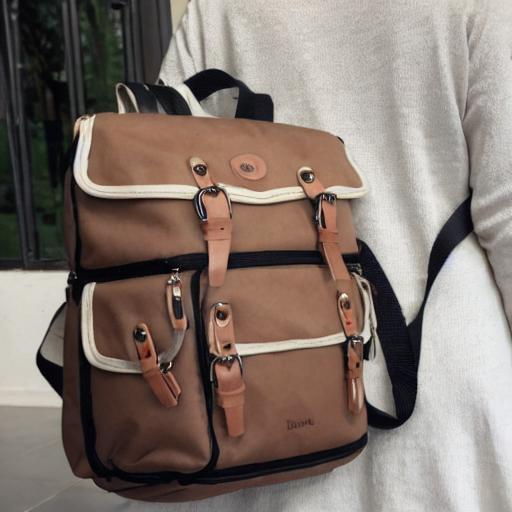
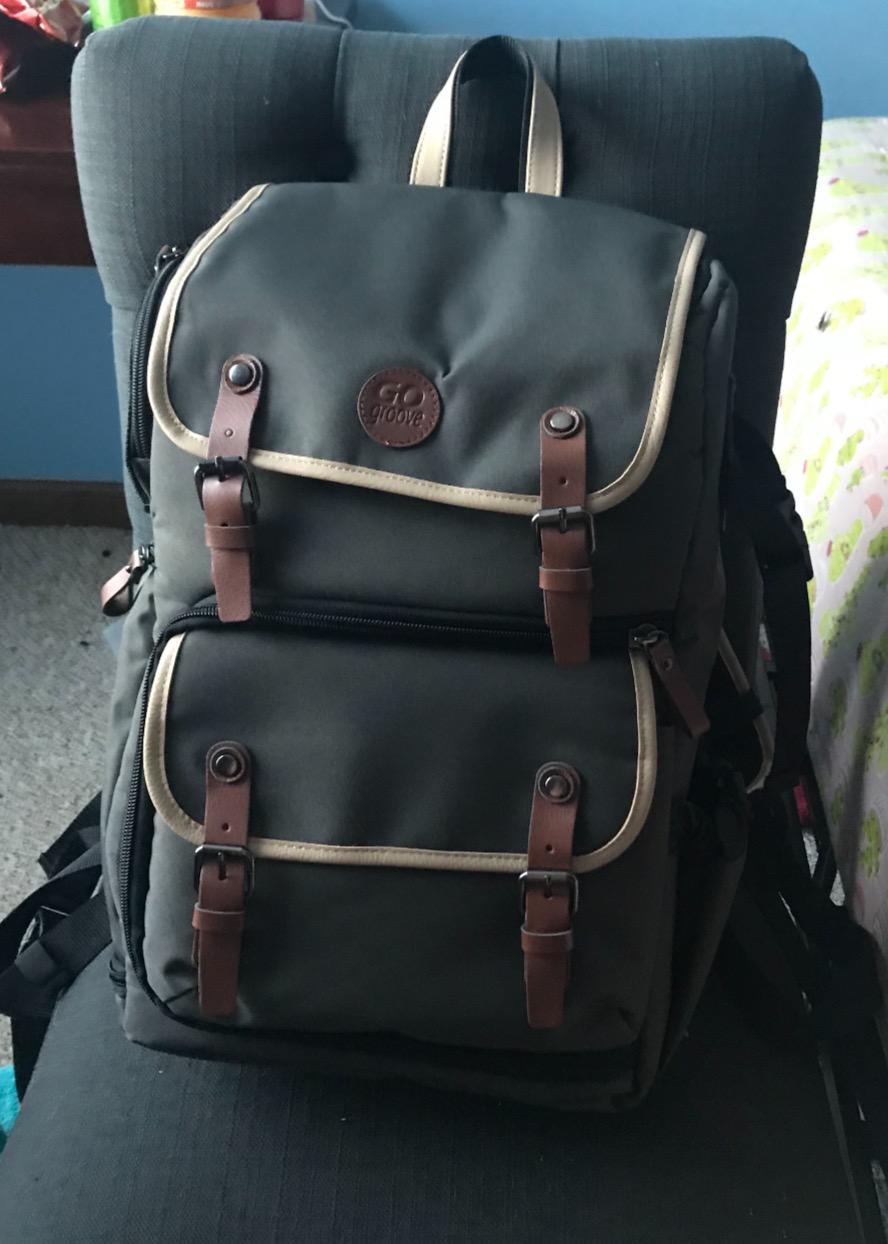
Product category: bag
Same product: no